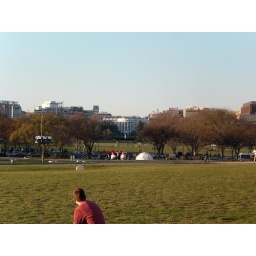
The very small stone coming out of the ground above the person's head is the Jefferson Pier.